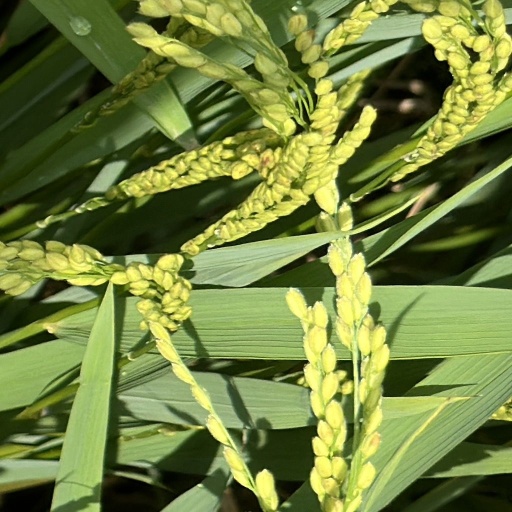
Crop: rice